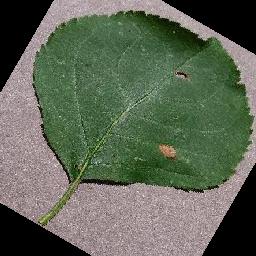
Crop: apple
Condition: black_rot